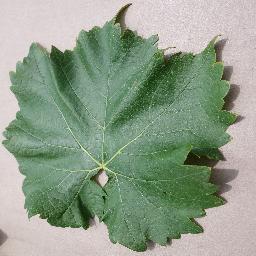
Label: Grape___healthy